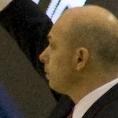
Age: 45